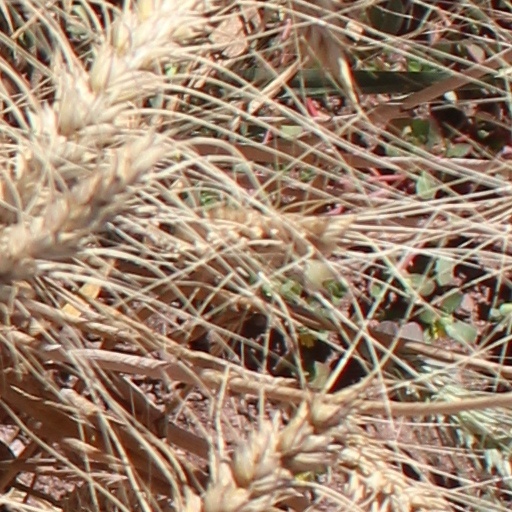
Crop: wheat